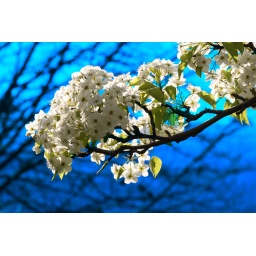
dogwoods in a blue sky